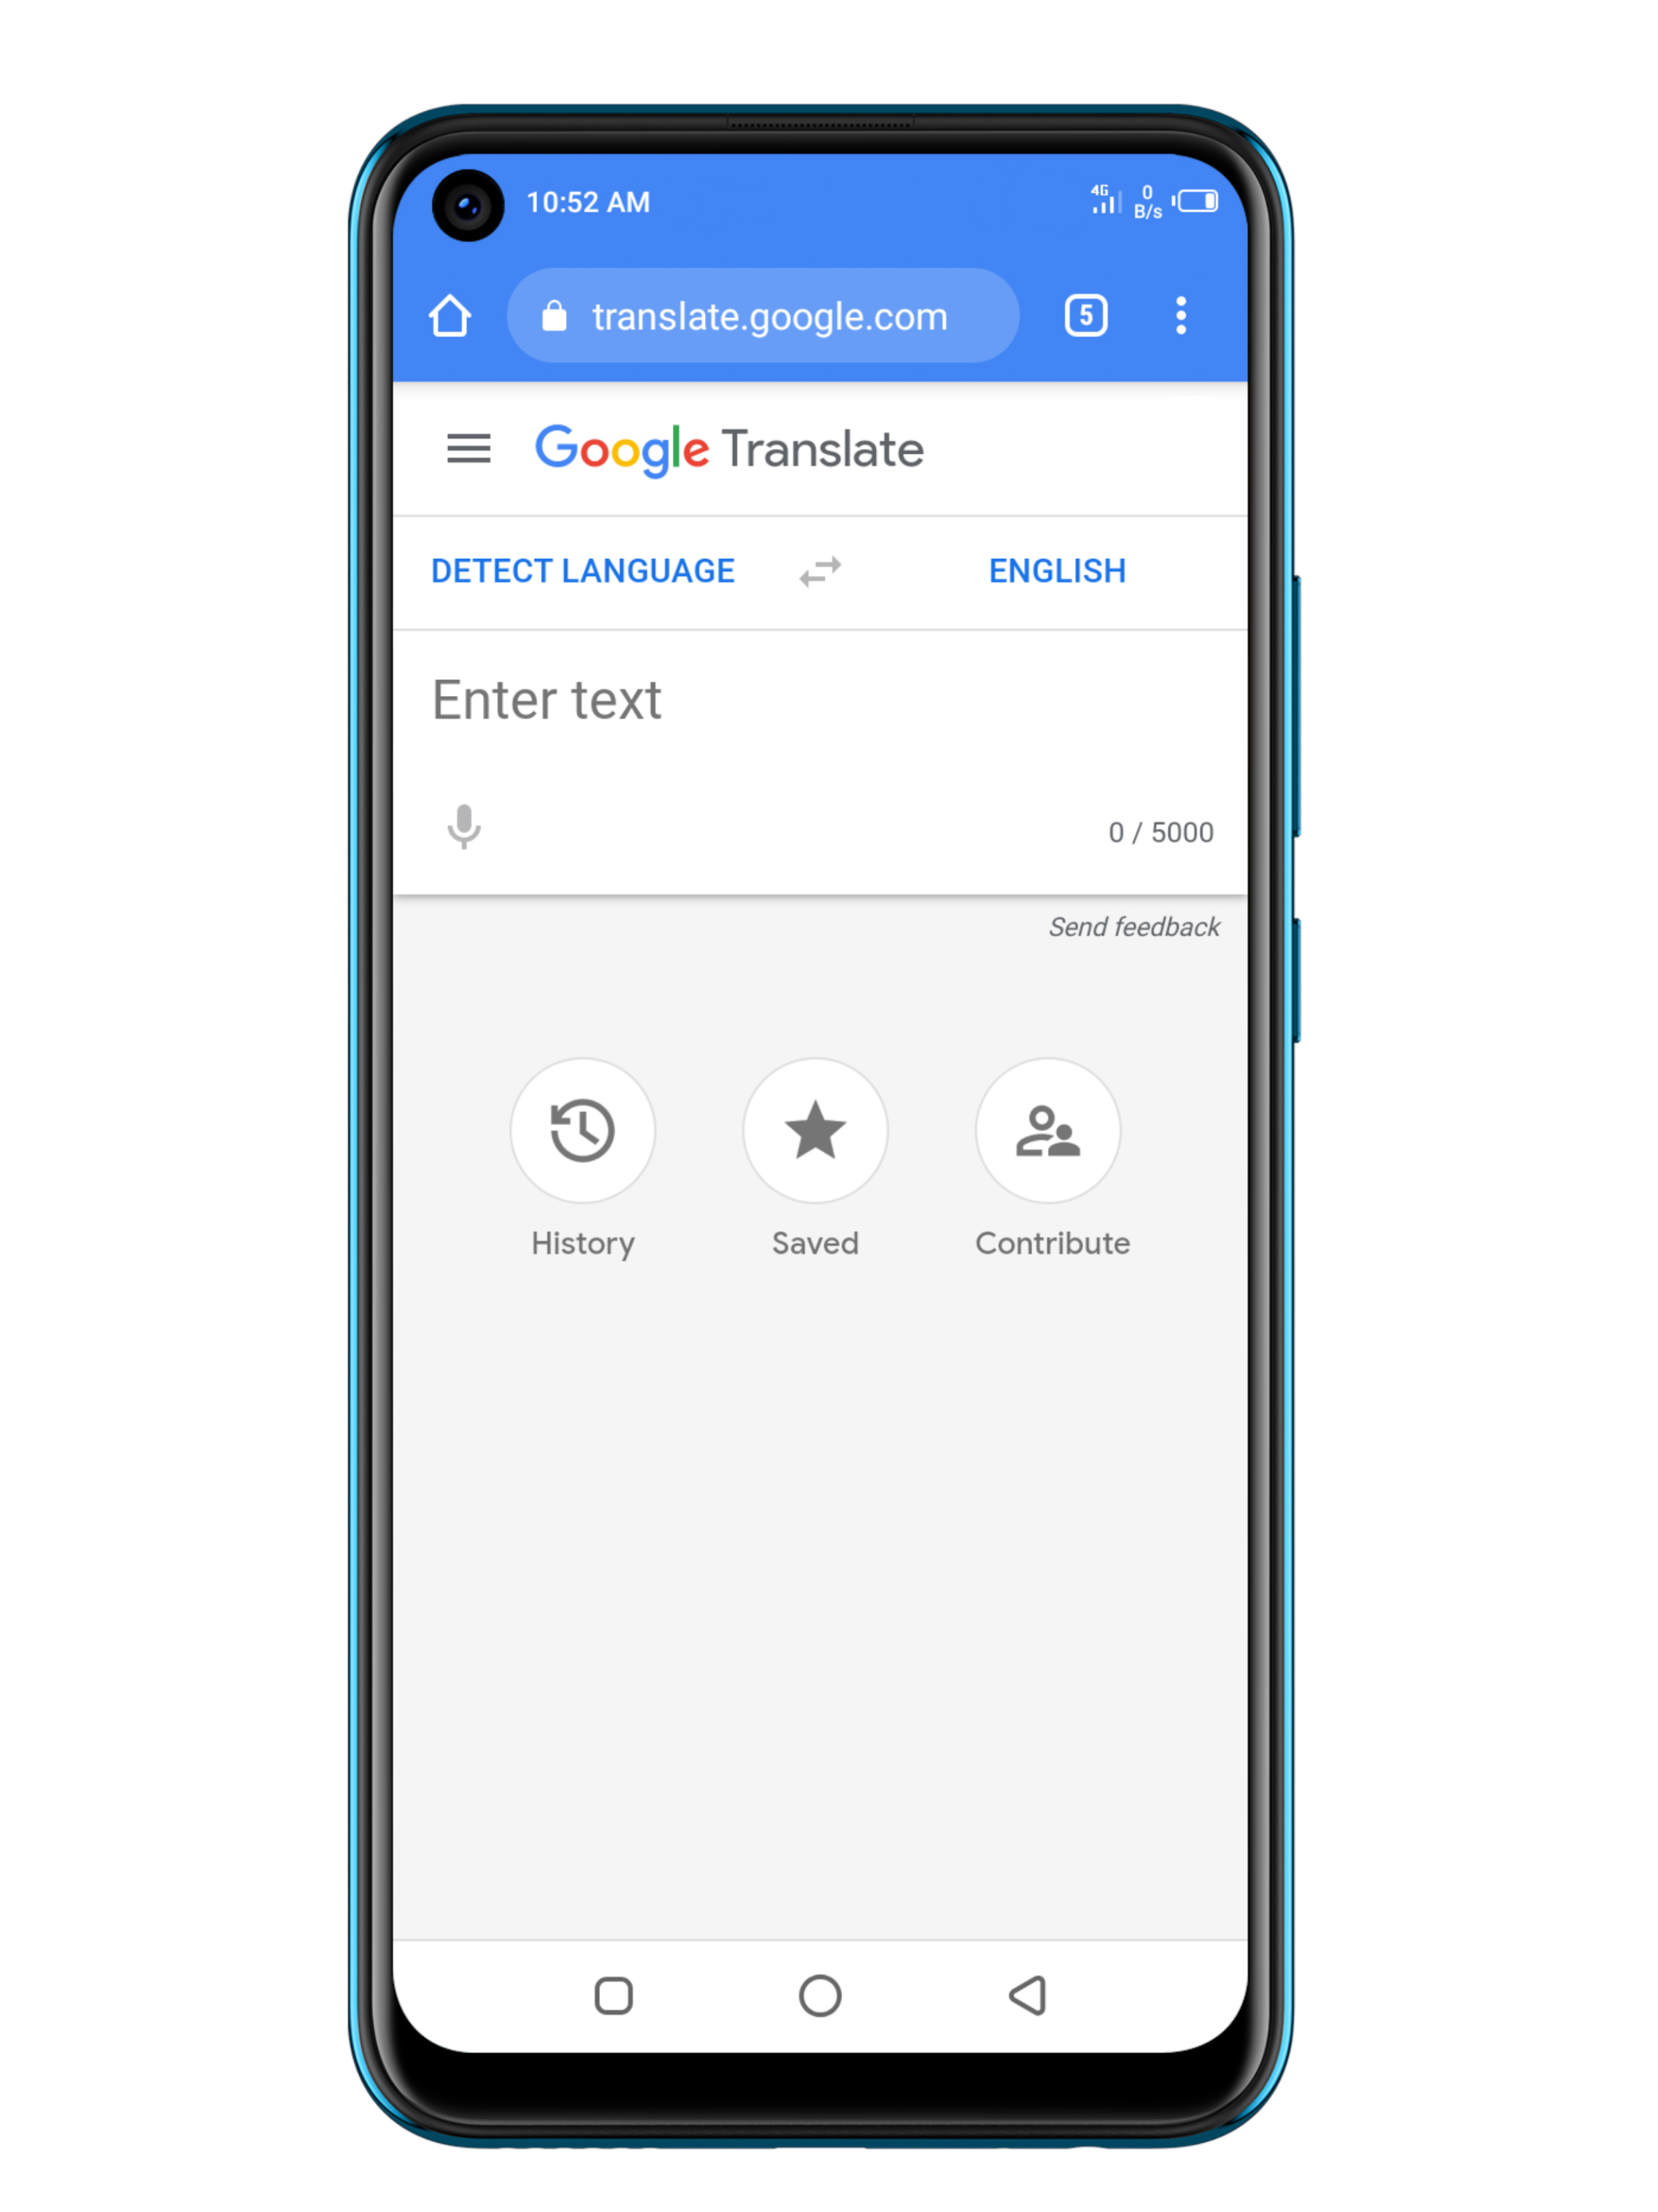
translation, translate, smartphone, application, google, technology, service, language, multiple, online, app, digital, automatic, writing, text, interface, sign, learning, education, business, device, internet, mobile phone, telephony, communication device, mobile device, portable communications device, iphone, portable media player, gesture, gadget, font, mp3 player, cellular network, output device, telephone, multimedia, circle, display device, electric blue, Everyday carry, screenshot, feature phone, software, magenta, logo, mobile phone accessories, brand, number, media player, Mp3 player accessory, audio equipment, symbol, Audio accessory, rectangle, ipod, mobile phone case